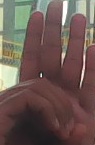
ASL sign: 0